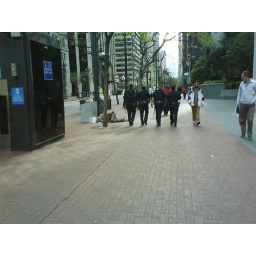
The men in blue sweep the street